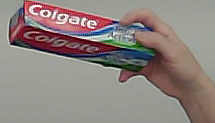
Product: colgate_toothpaste